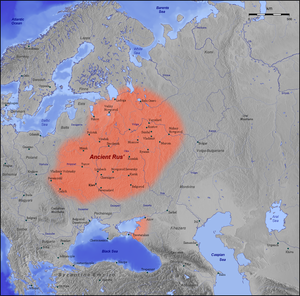
L'Église de Kiev et de toute la Rus' ou Métropolinat de Kiev et de toute la Rus' est une Église historique qui se développa dans l'État de la Rus' de Kiev. Selon la tradition, son origine remonterait au baptême du prince Vladimir Iᵉʳ le Grand en 988, même si le christianisme était implanté dans la région bien avant.